Battle of Yerba Buena

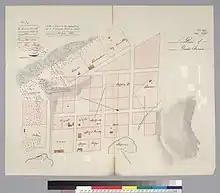
Map of Yerba Buena, drawn by Jean Jacques Vioget in 1839; the town square (later renamed Portsmouth Square) is just south of the compass rose.

The Battle of Yerba Buena was an engagement during the Mexican–American War, during which the U.S. Navy captured and occupied the town of Yerba Buena, California (now San Francisco), without firing a shot.